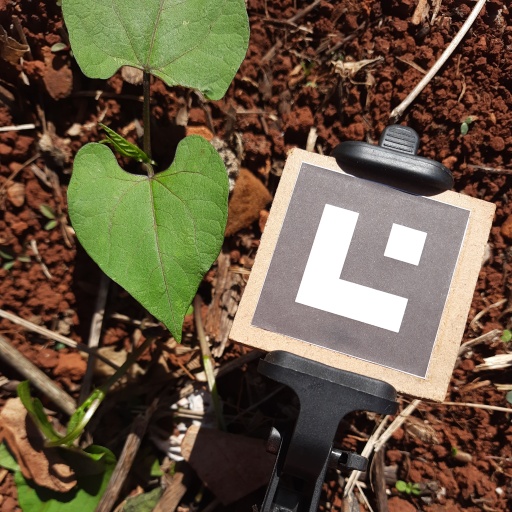
Observations: flat surface, no eating holes, under sunlight